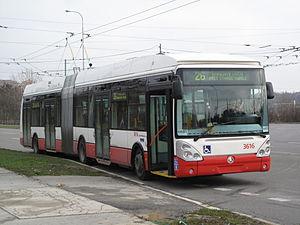
Les Irisbus Citelis et Crealis sont une gamme d'autobus urbains construits et commercialisés par Irisbus de 2005 à 2015.
L'Irisbus Citybus 24-25tr est un trolleybus dérivé de la gamme des autobus Renault Agora L.